Bridport Railway

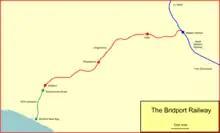
System map of the Bridport Railway

The line opened on 12 November 1857, the GWR line having opened throughout earlier that year. There was one intermediate station at Poorstock, renamed Powerstock in 1860. It was constructed in the broad gauge and worked by the GWR.